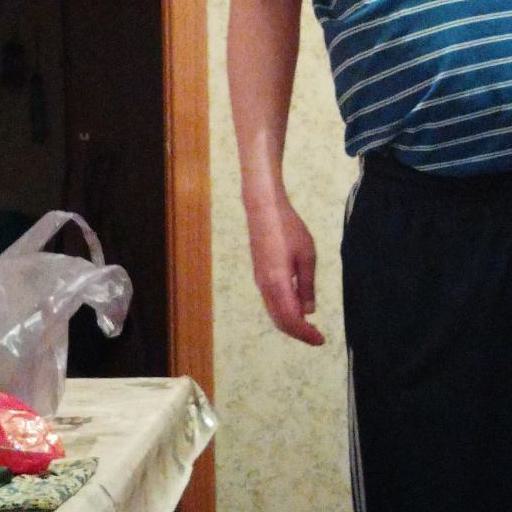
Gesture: no_gesture